Energy in Kenya

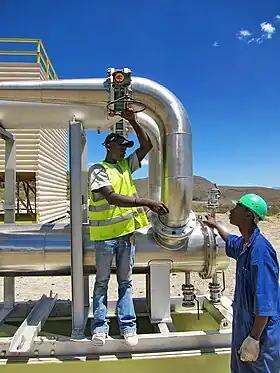
Worker at Olkaria Geothermal Plant

This article describes energy and electricity production, consumption, import and export in Kenya. Kenya's current effective installed (grid connected) electricity capacity is 2,651 megawatts (MW), with peak demand of 1,912 MW, as of November 2019. At that time, demand was rising at a calculated rate of 3.6 percent annually, given that peak demand was 1,770 MW, at the beginning of 2018. Electricity supply is mostly generated by renewable sources with the majority coming from geothermal power and hydroelectricity.